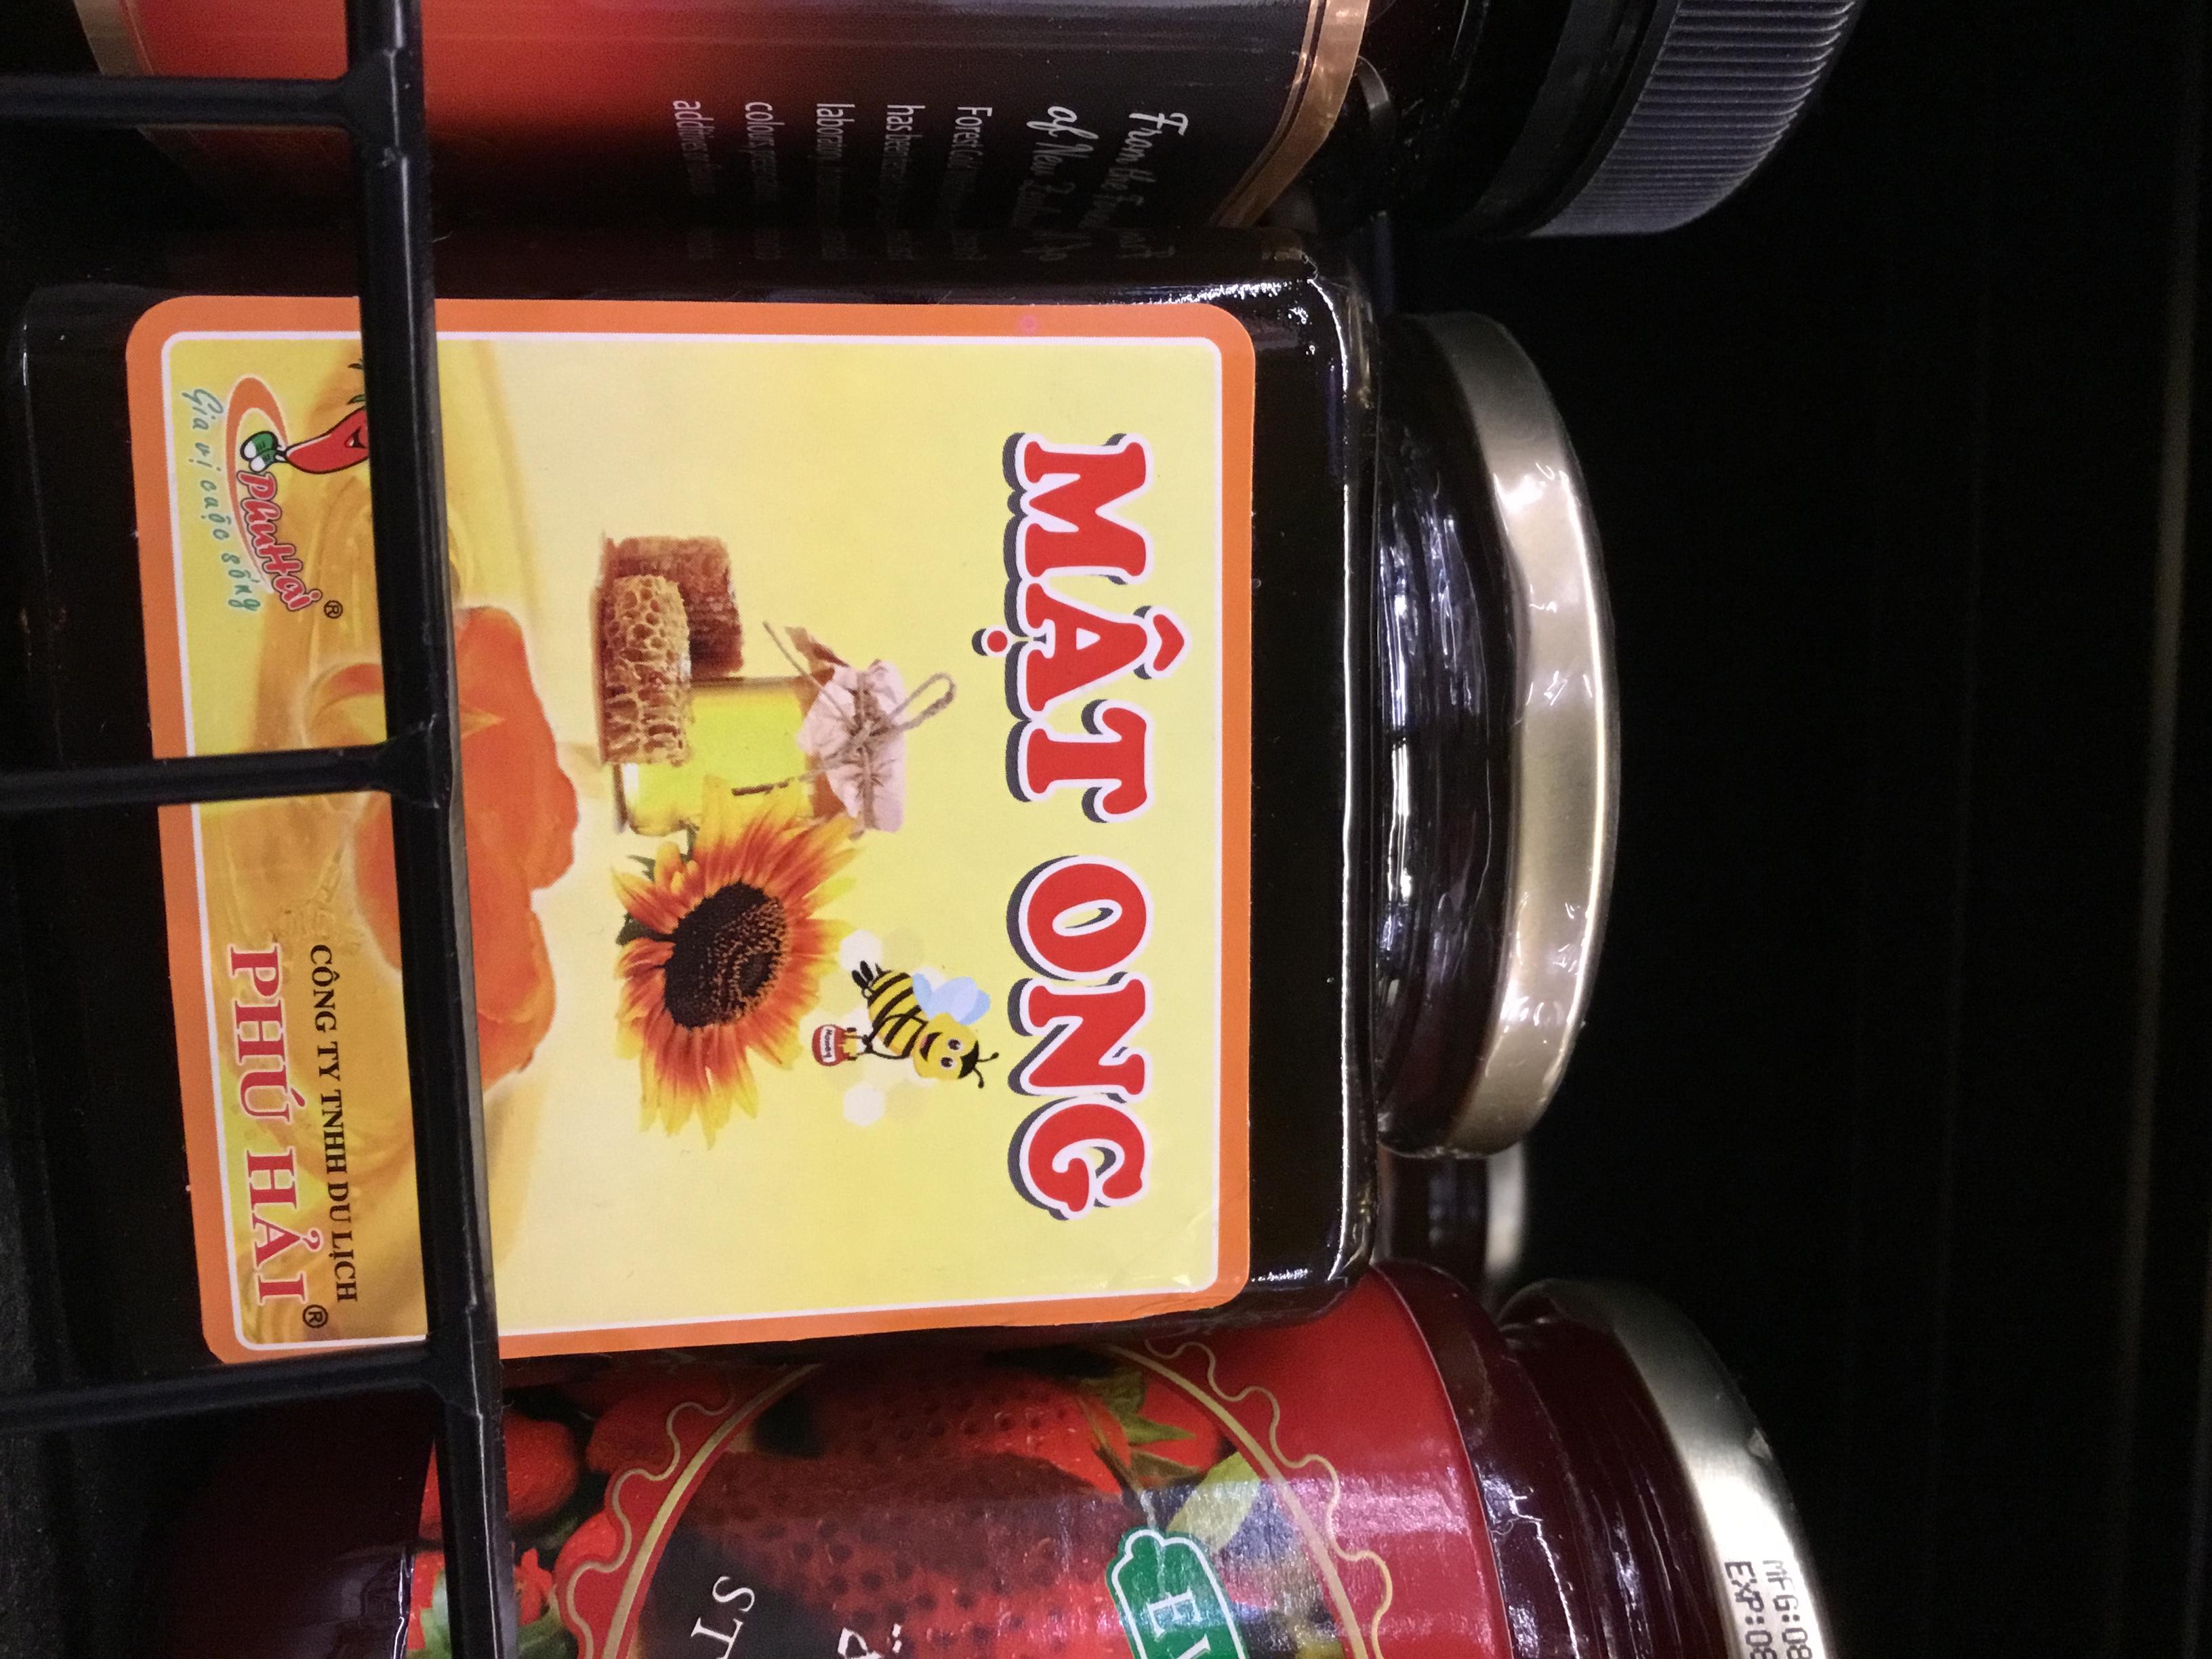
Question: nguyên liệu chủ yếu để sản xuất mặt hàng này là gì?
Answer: nguyên liệu chủ yếu để sản xuất mặt hàng này là mật ong